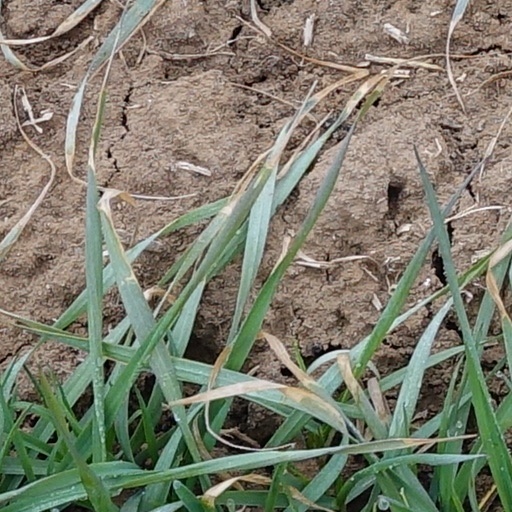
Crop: wheat